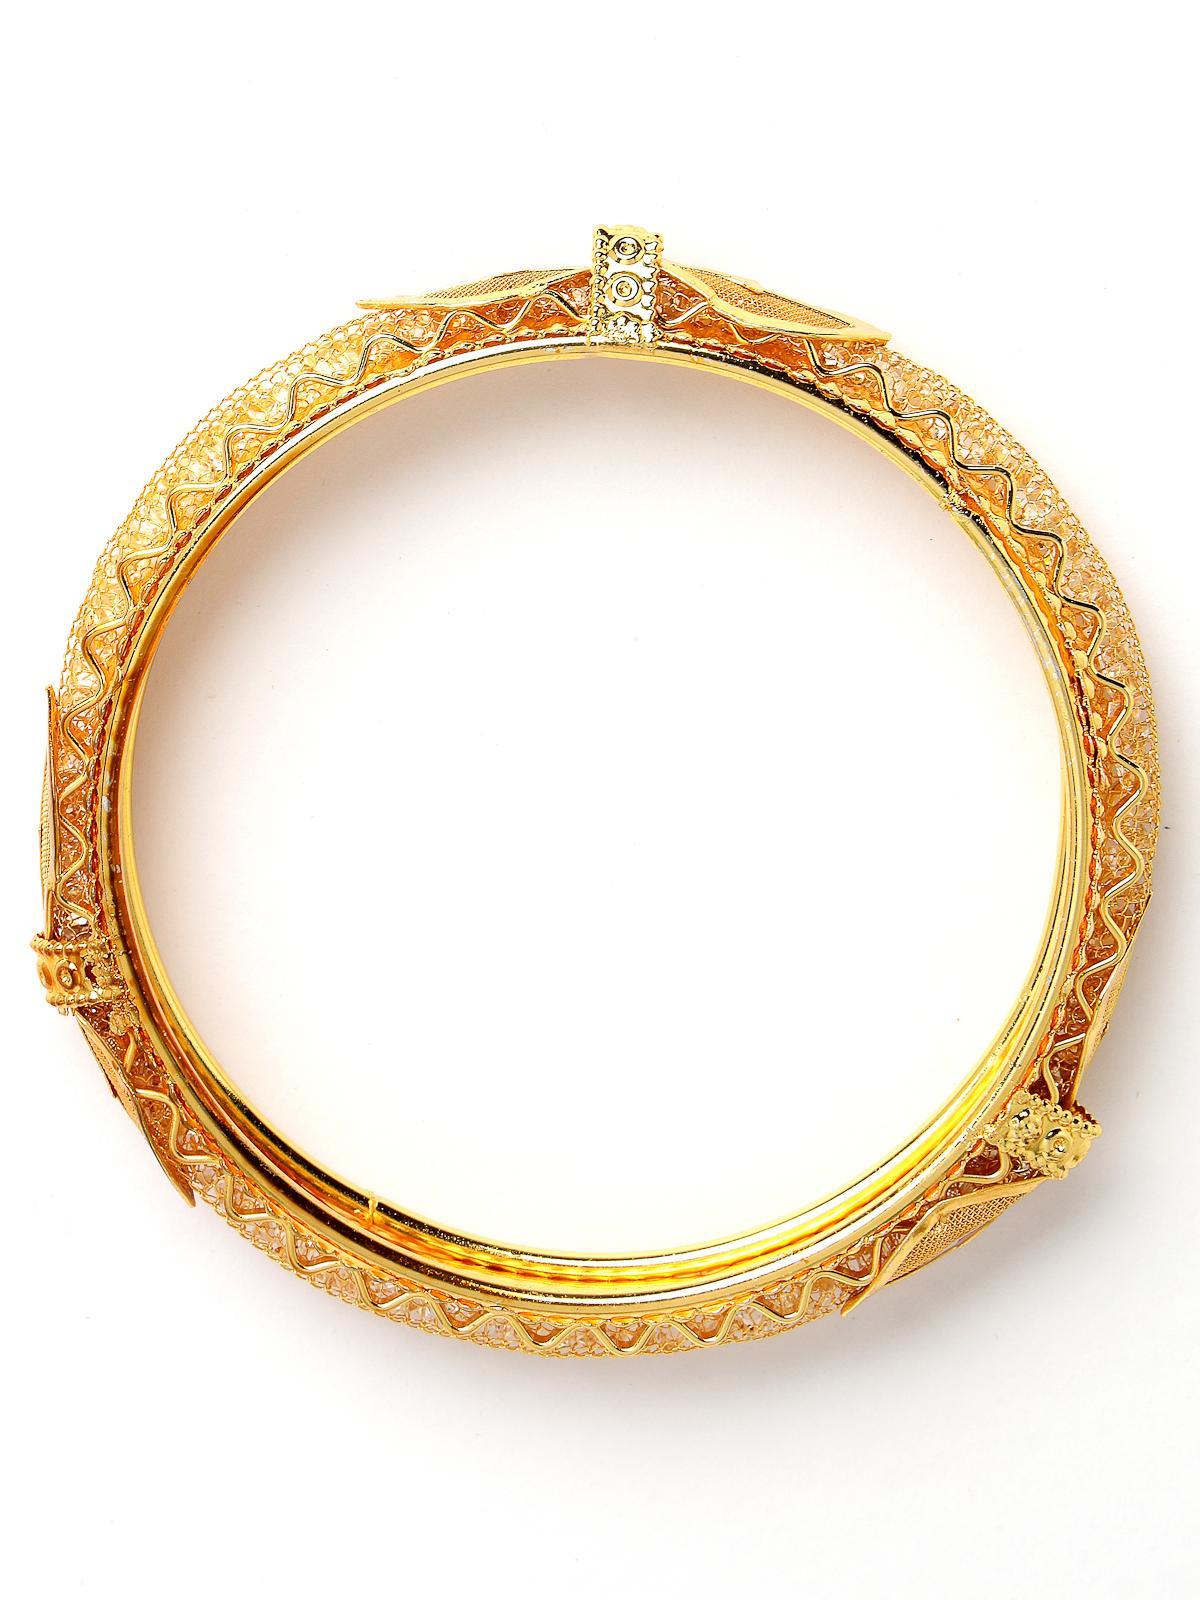
Sukkhi Attractive Gold Plated White Crystals Stones Bracelet Bangle Set Jewellery for Women & Girls|Set of 2 Latest Design|Birthday Anniversary Gift for Women|B105939_2.6
Type: Bracelets & Bangles
Brand: Sukkhi
Price: Rs. 285
 Enhance your elegance with the Sukkhi Attractive Gold Plated Bracelet Bangle Set for Women & Girls. This set of two features white crystals stones in an attractive design, showcasing the latest design trends. The gold-plated finish adds a touch of opulence to any ensemble. Sized at 2.4, 2.6 and 2.8, these bracelets make for a perfect birthday or anniversary gift, celebrating contemporary style and timeless beauty for the special women in your life with a set that's both attractive and versatile.Disclaimer:There may be slight variation in shade and colour due to photographic effects and monitor settings
Included: 2 Bangles